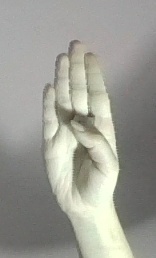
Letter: kaaf